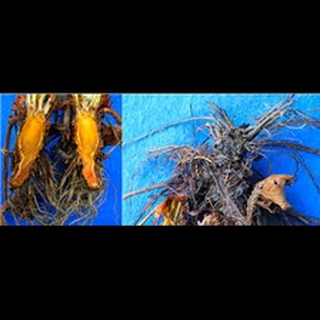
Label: wheat_common_root_rot